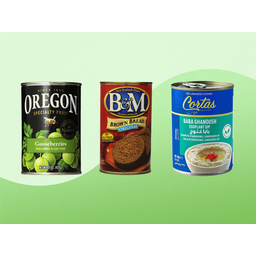
Label: metal